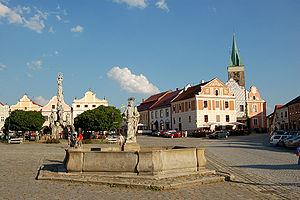
Vysočina
Vysočina region er en administrativ region i Tjekkiet beliggende i den østlige del af det centrale Bøhmen og delvis i den sydvestlige del af det historiske Mähren. Regionens administrationscenter er Jihlava. Regionen har en udstrækning på mellem 34 og 97 km i nord-sydlig retning og op til 107 km i øst-vestlig retning.